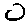
Label: 0